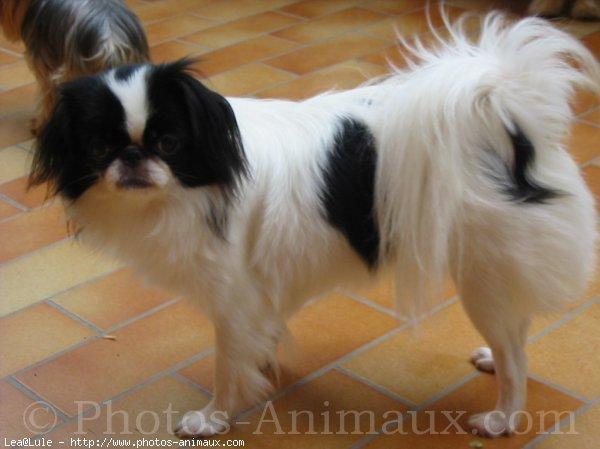
Japanese_spaniel